Colorado, Rio Grande do Sul

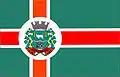

Colorado is a municipality in the state of Rio Grande do Sul, Brazil. As of 2020, the estimated population was 3,130.